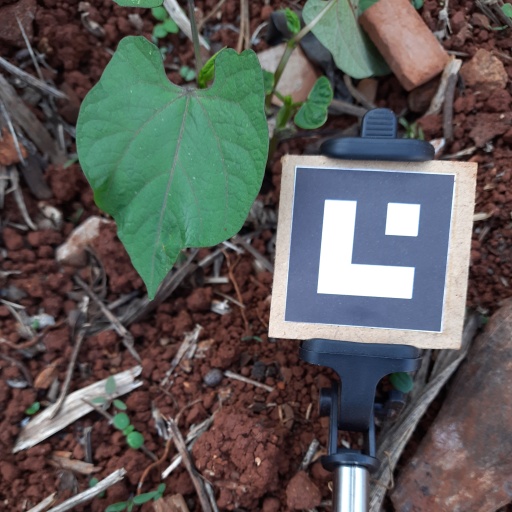
Observations: wavy surface, no eating holes, under shade